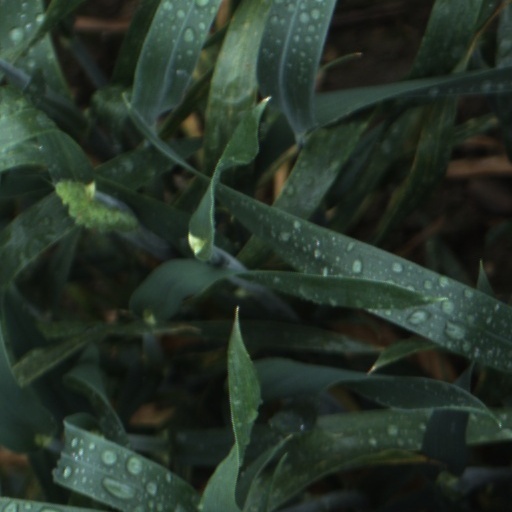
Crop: wheat